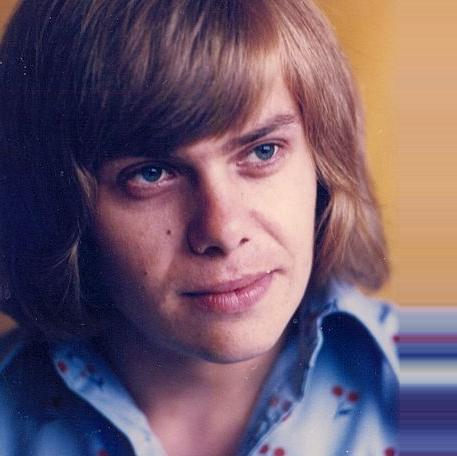
Age: 25